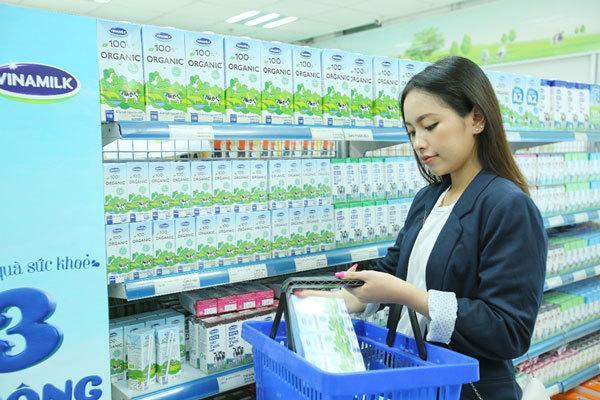
người phụ nữ đang đứng bên một kệ hàng sữa